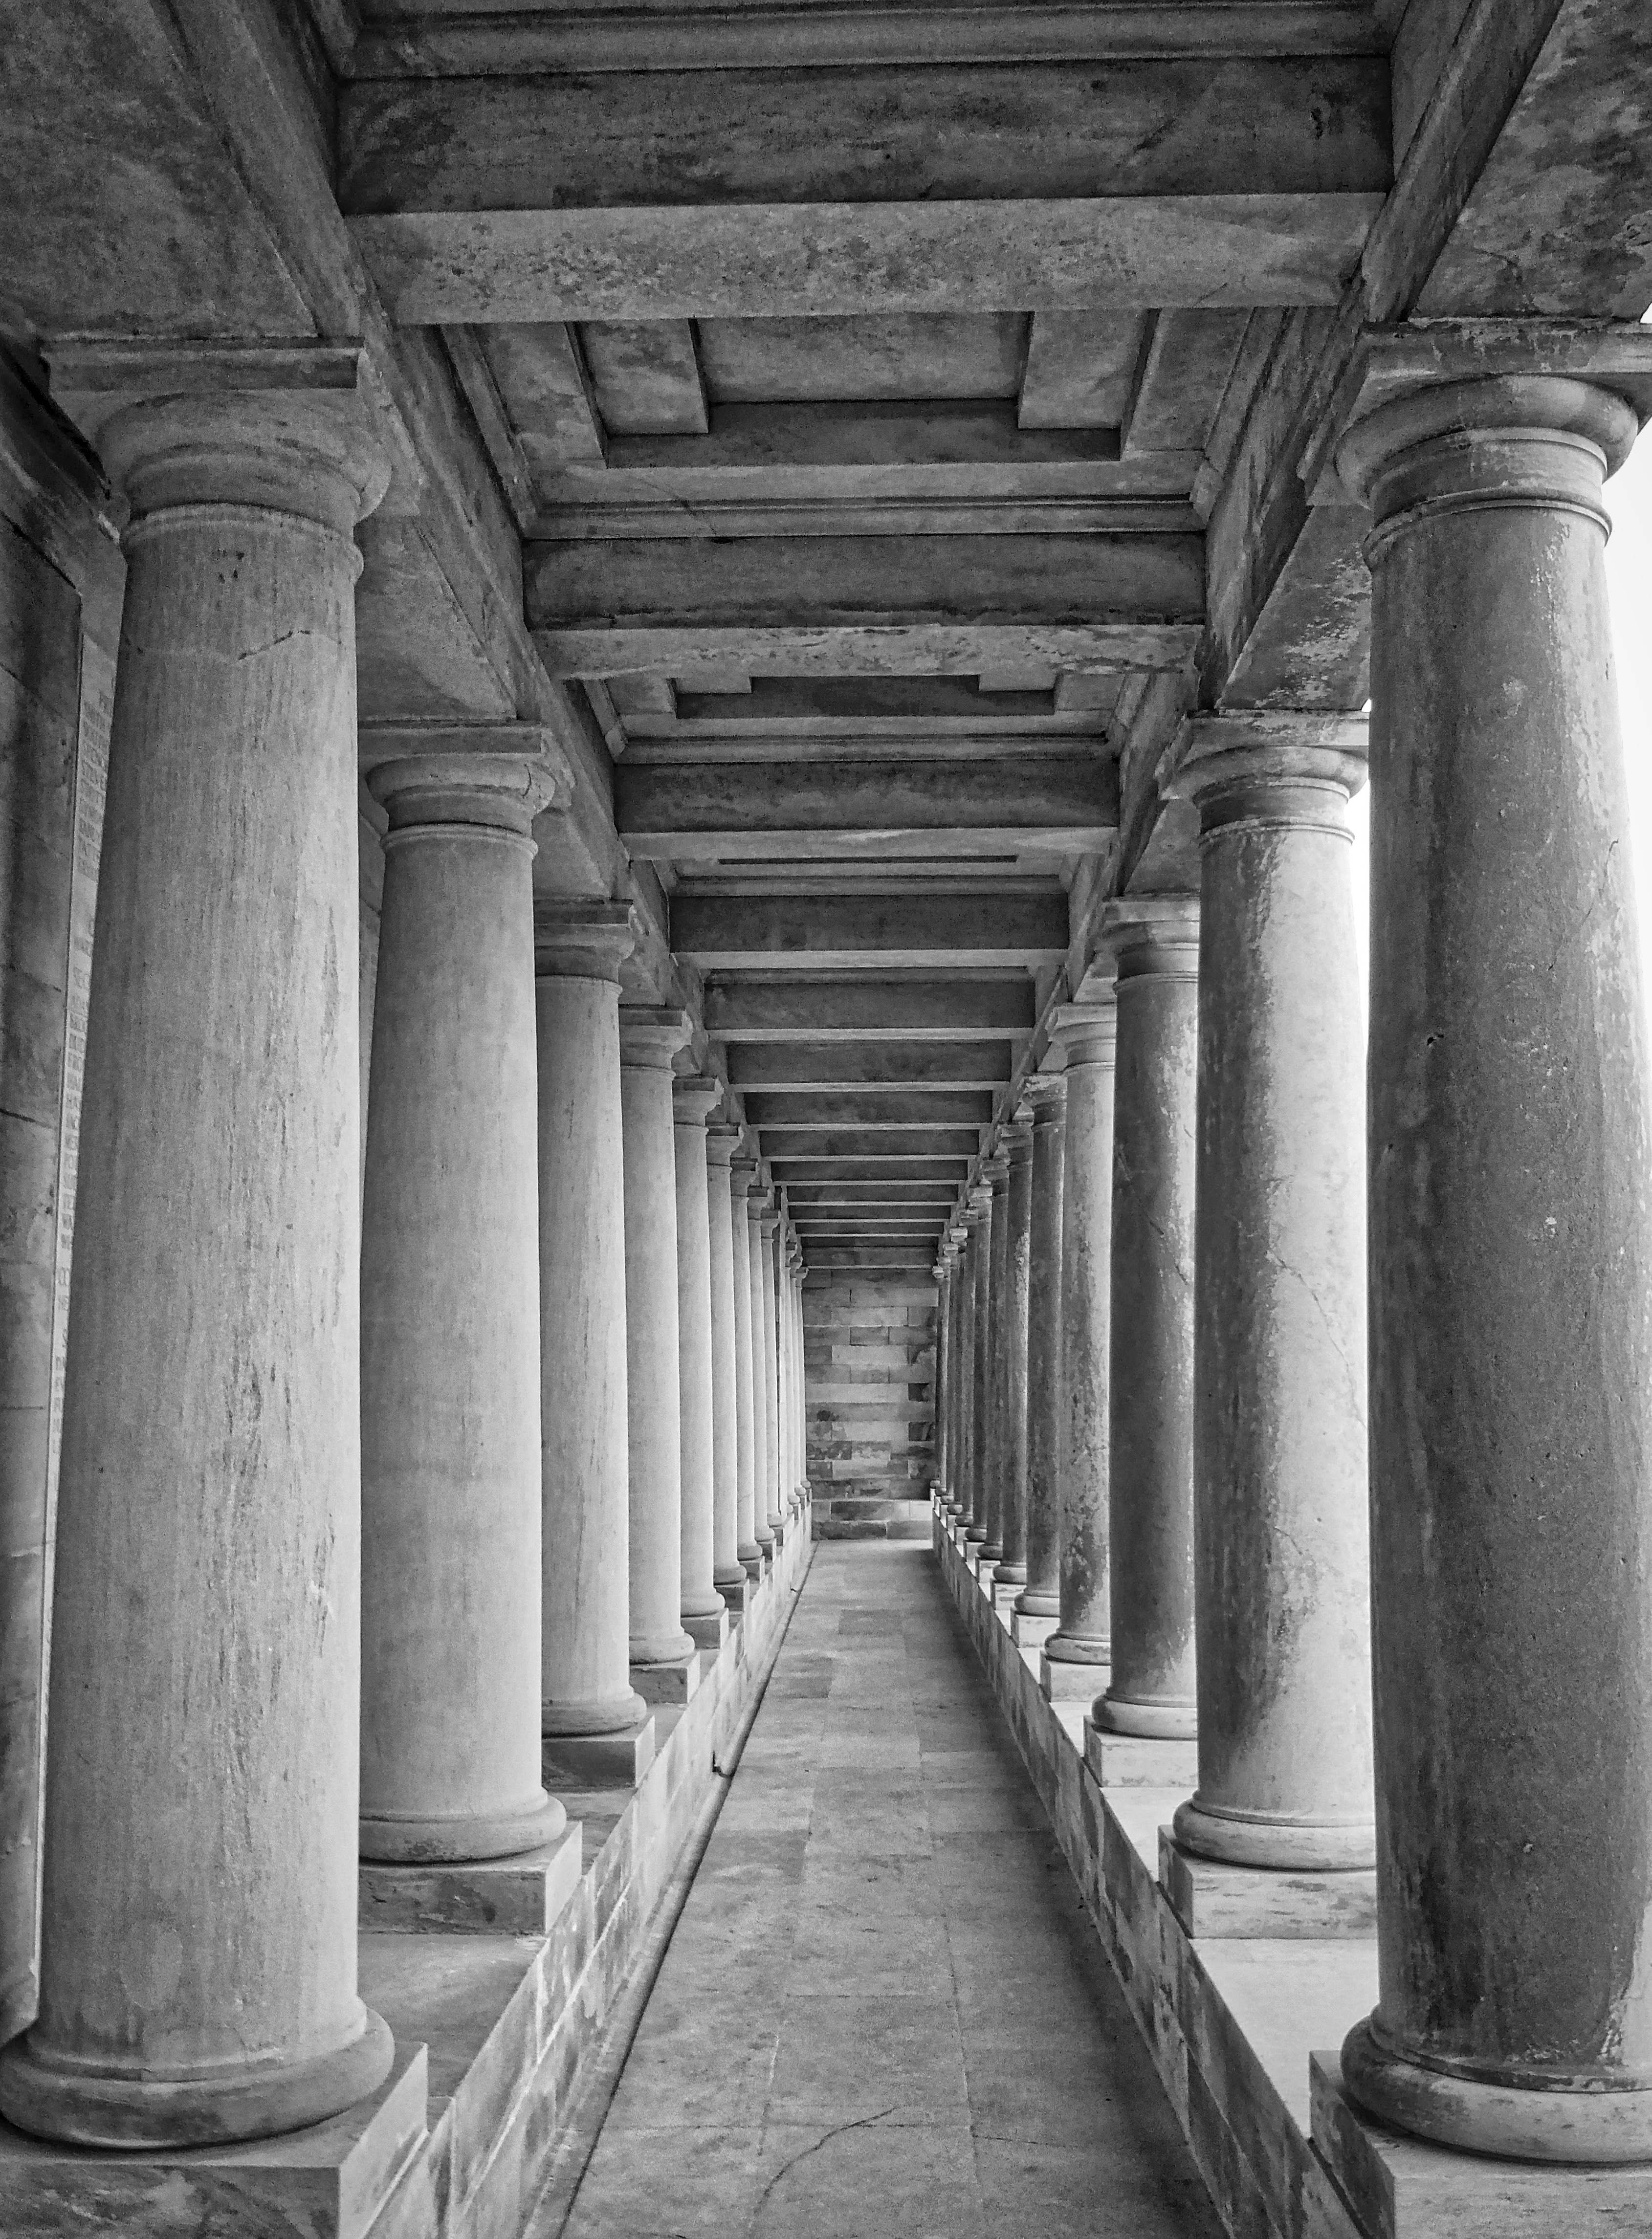
black and white, architecture, structure, wood, white, arch, line, column, ancient, black, monochrome, classical, temple, ruins, columns, symmetry, roman, colonnade, architectural, monochrome photography, ancient history